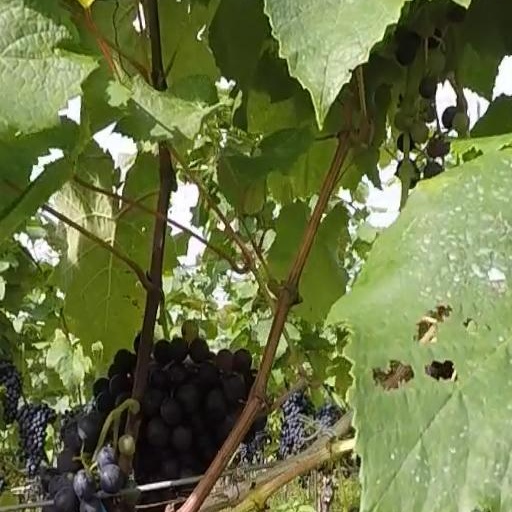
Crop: grape